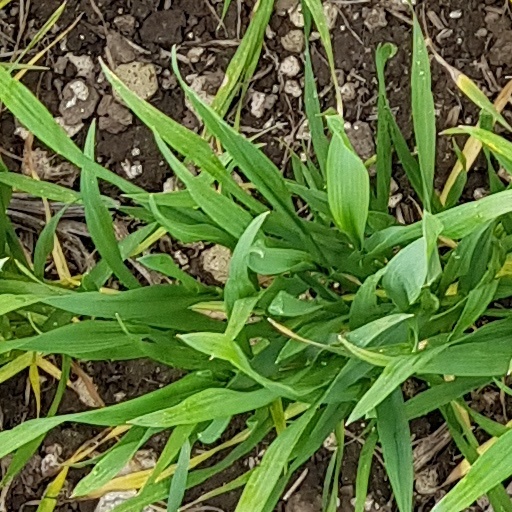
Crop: wheat